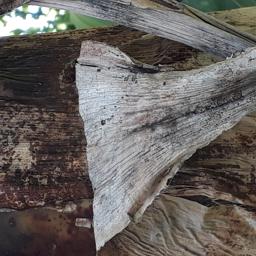
Label: PSEUDOSTEM WEEVIL